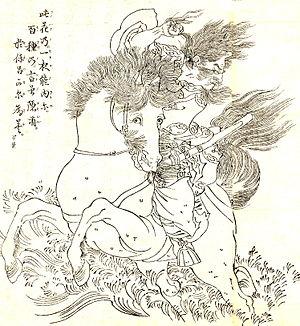
La rébellion de Fujiwara no Hirotsugu est une rébellion avortée de l'époque de Nara du Japon menée par Fujiwara no Hirotsugu en 740. Hirotsugu, mécontent des autorités politiques, soulève une armée contre le gouvernement Dazaifu de l'île de Kyūshū mais est vaincu par les forces gouvernementales.
Fujiwara no Hirotsugu est un aristocrate japonais de l'époque Nara. Il est le fils de Fujiwara no Umakai et le chef de la branche Shiki-ke du clan Fujiwara.